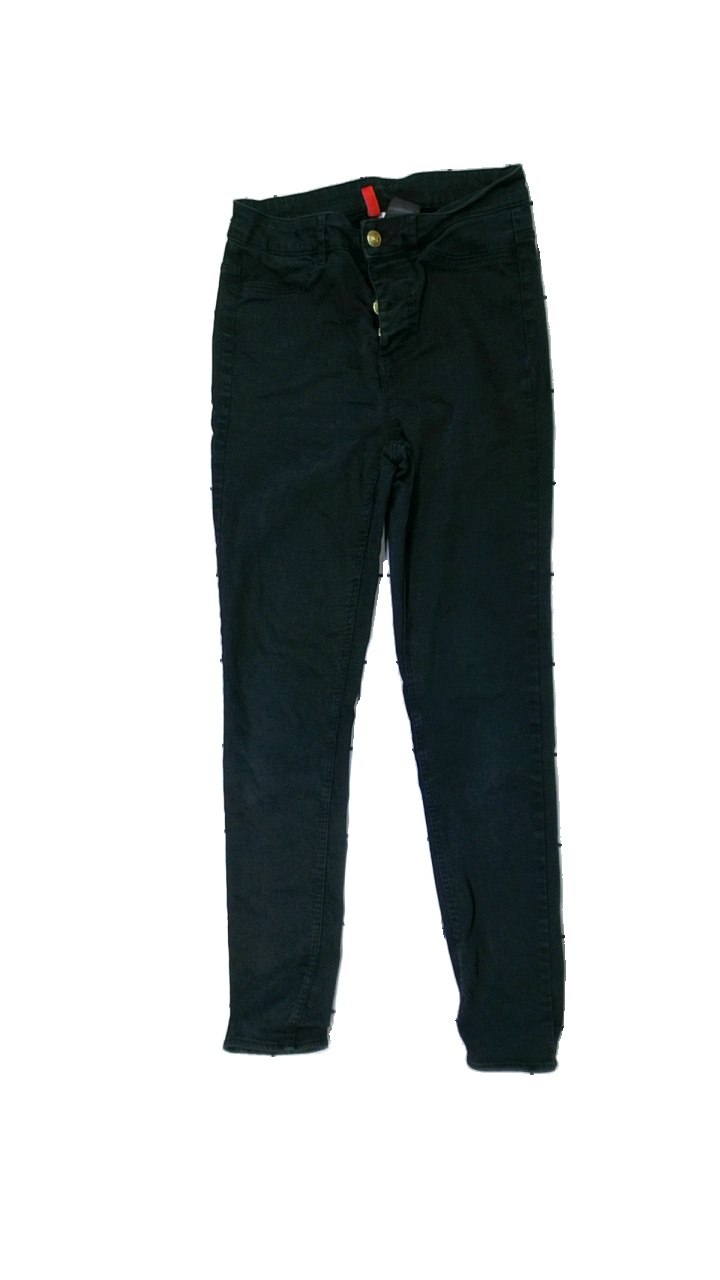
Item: Trousers (Ladies)
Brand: H&m
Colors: Black
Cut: Regular, C-collar
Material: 60% cotton, 40% viscose
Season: All
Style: Denim
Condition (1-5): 3
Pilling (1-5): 4
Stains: Minor
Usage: Export
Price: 50-100